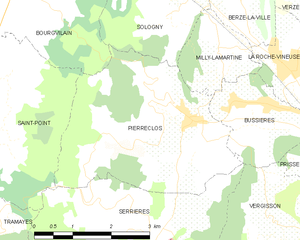
Carte des communes françaises